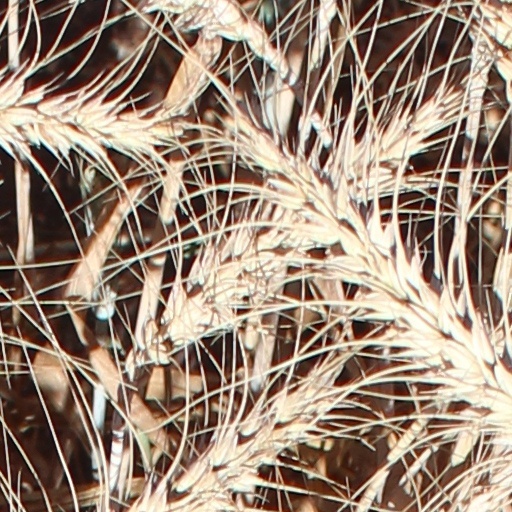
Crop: wheat